Districts of Póvoa de Varzim

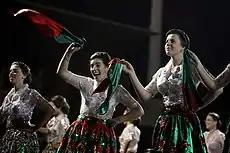
Tricana girls from Bairro de Regufe presenting to the audience their quarter colors, red and green.

The urban area of Póvoa de Varzim in northern Portugal is divided into eleven districts ("partes", lit. "parts"), each with distinctive zones ("zonas"), which are significant areas of the city and have population and topological differences. The vernacular terminology and 19th century subdivisions for the town is "Bairro" (neighbourhood or quarter).